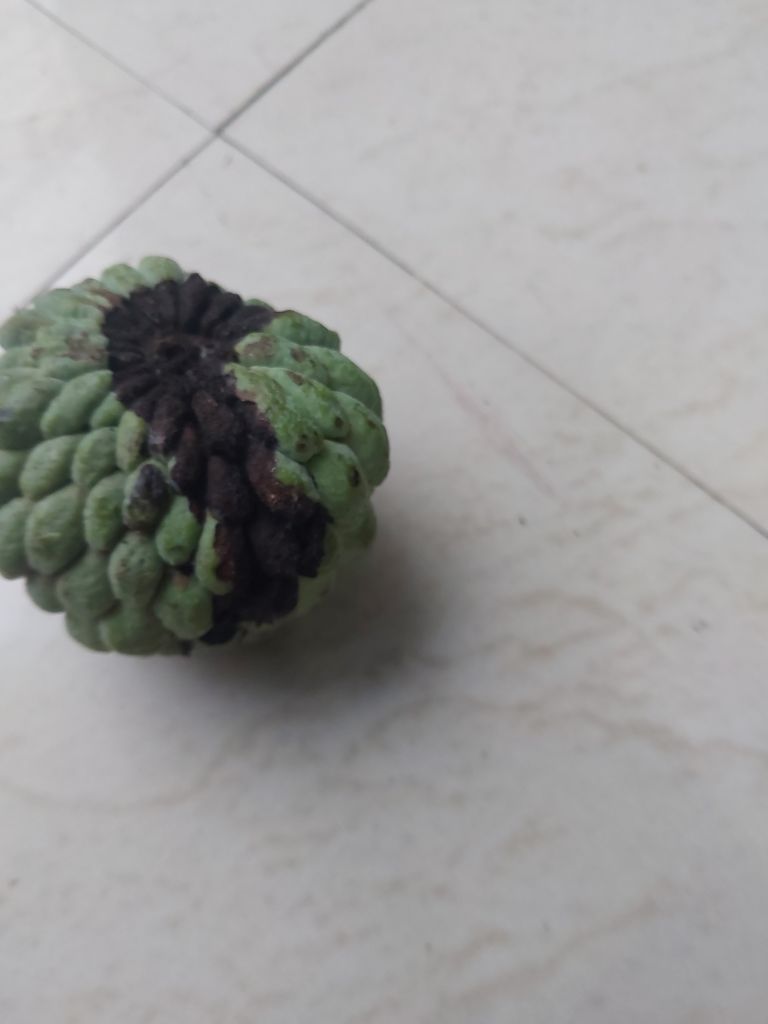
Disease label: Diplodia Rot